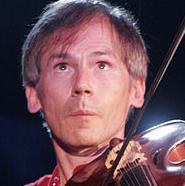
Age: 51